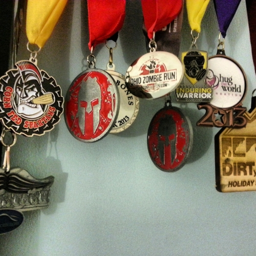
the start of my collection of medals .